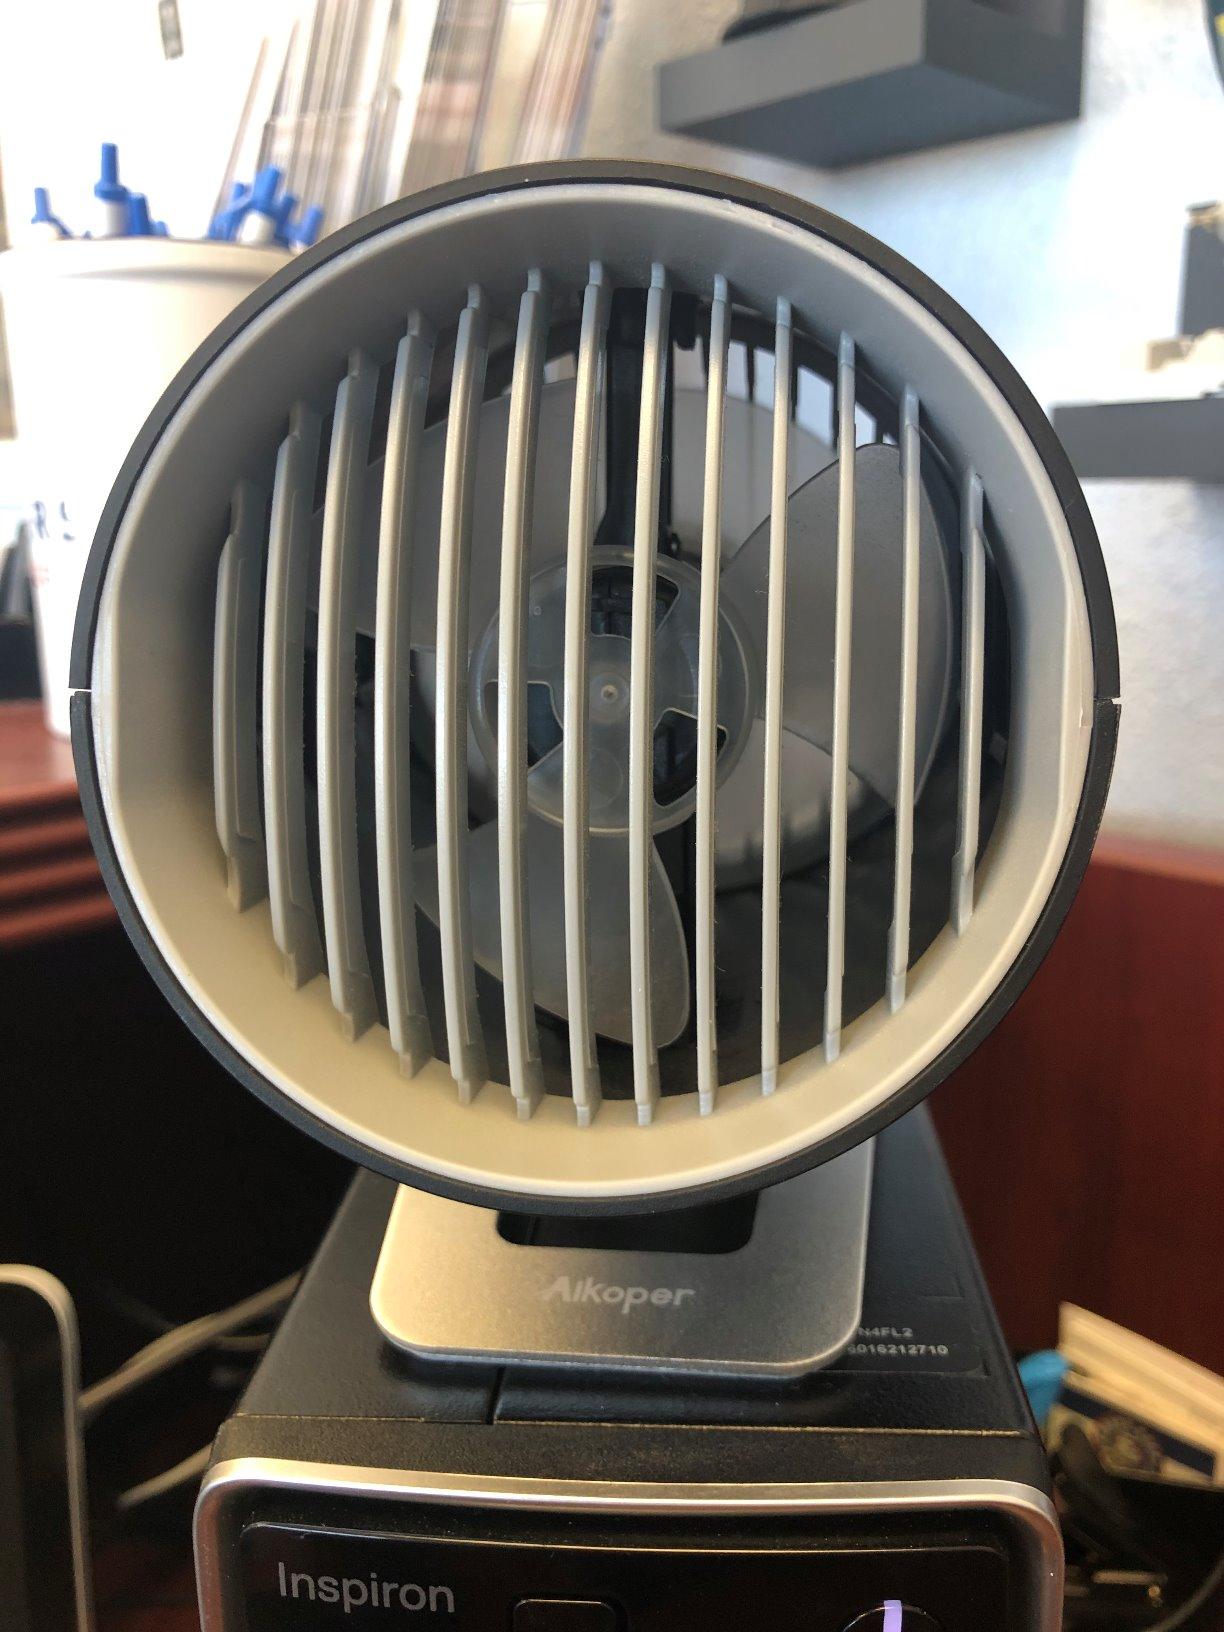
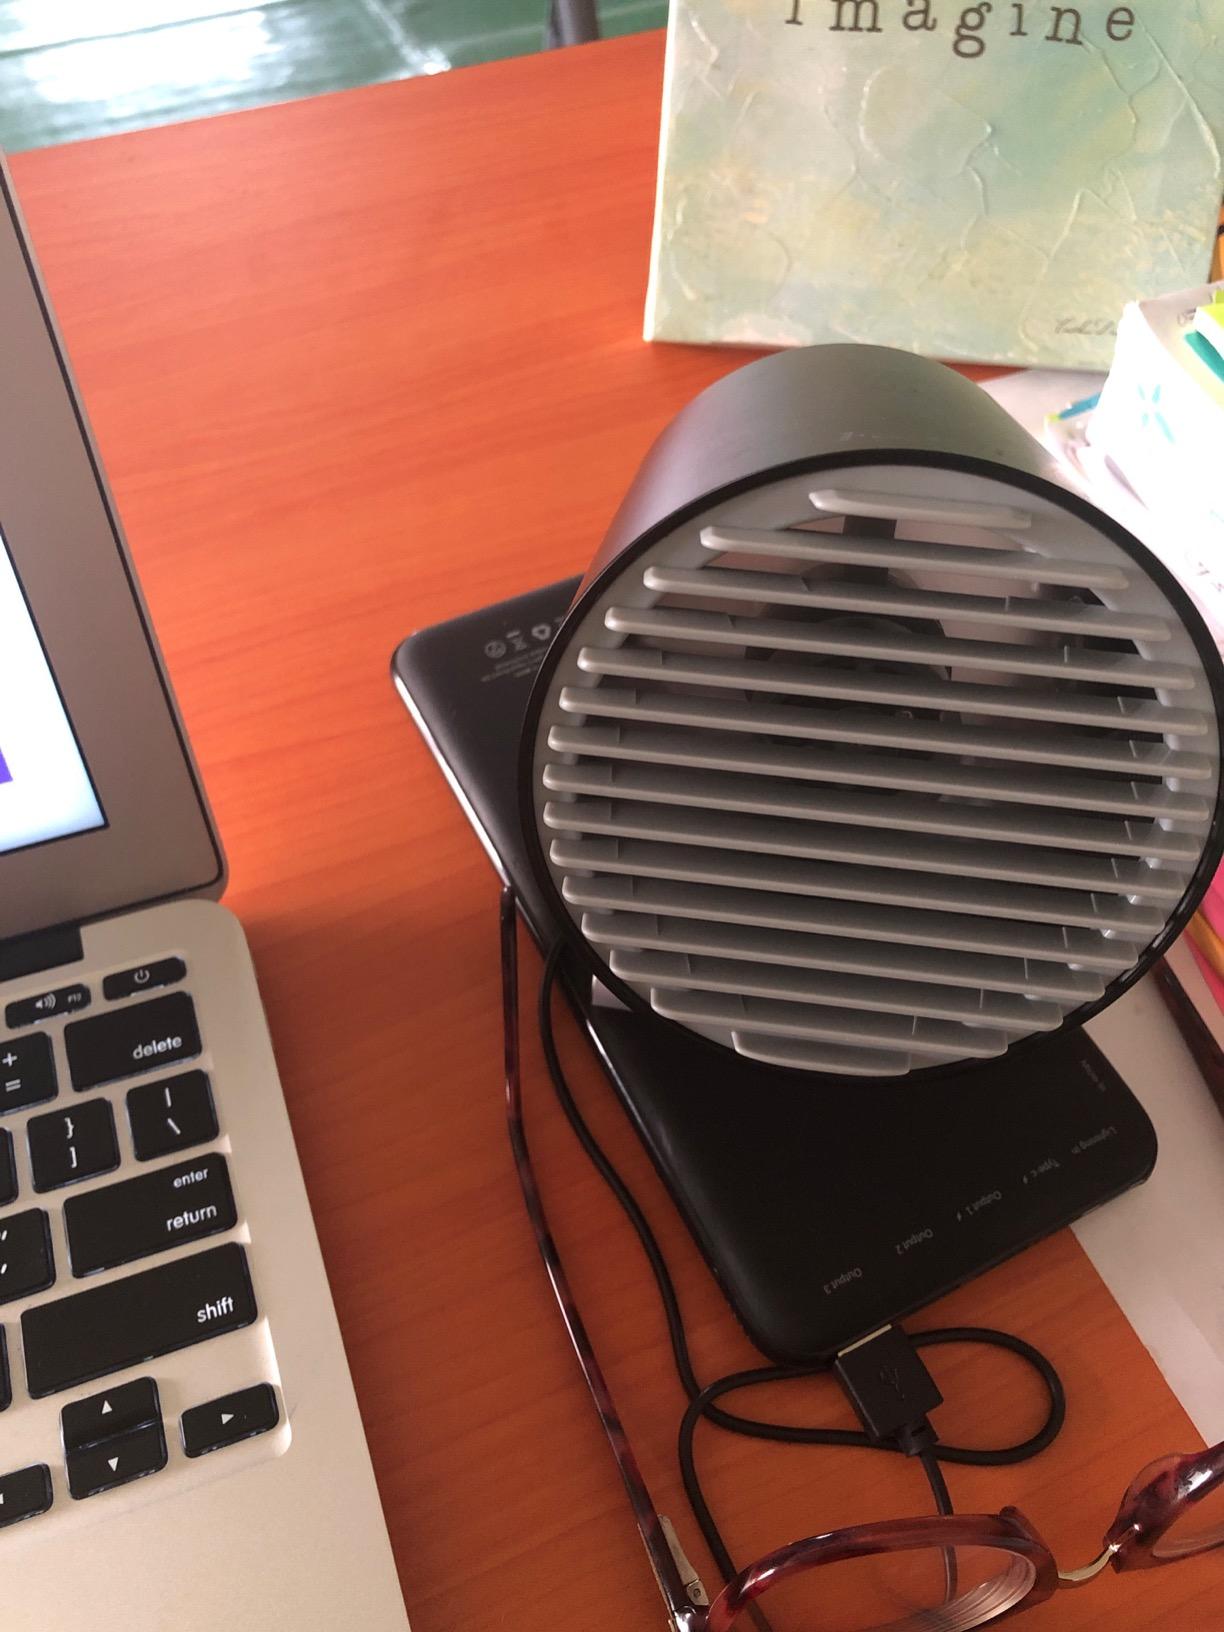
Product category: fan
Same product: no